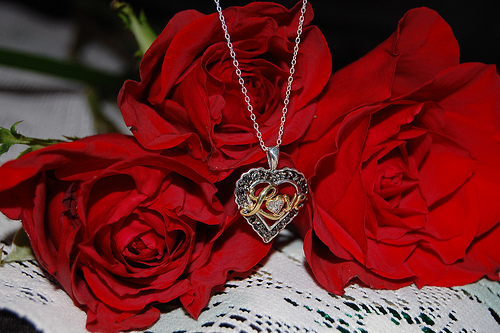
Flower: rose